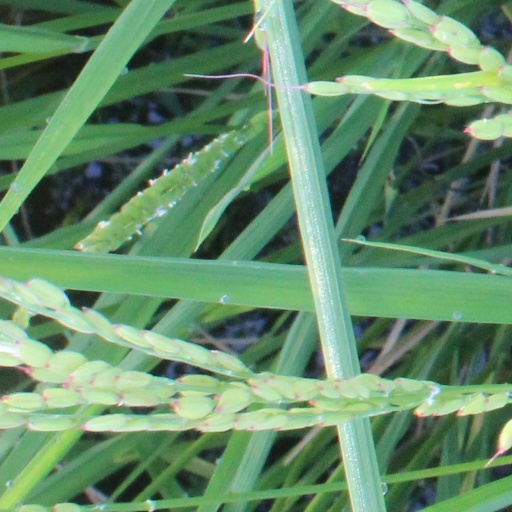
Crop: rice